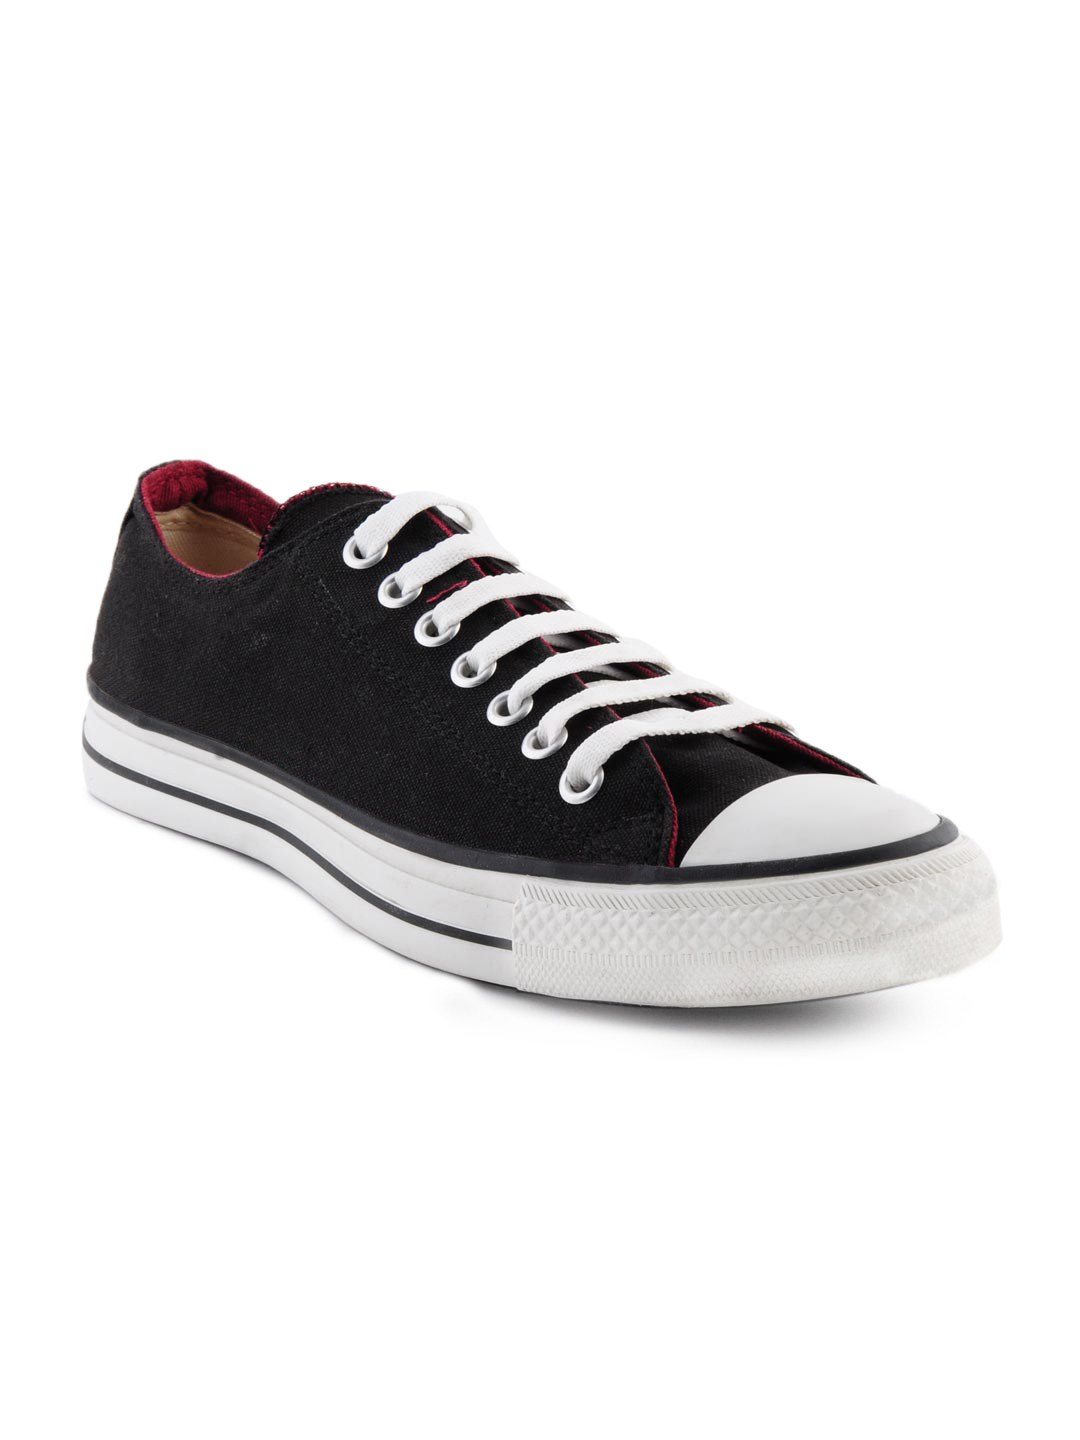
Converse Men Black Tongue Triple Colour Shoes
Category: Footwear / Shoes / Casual Shoes
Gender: Men
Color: Black
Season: Spring 2012
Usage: Casual